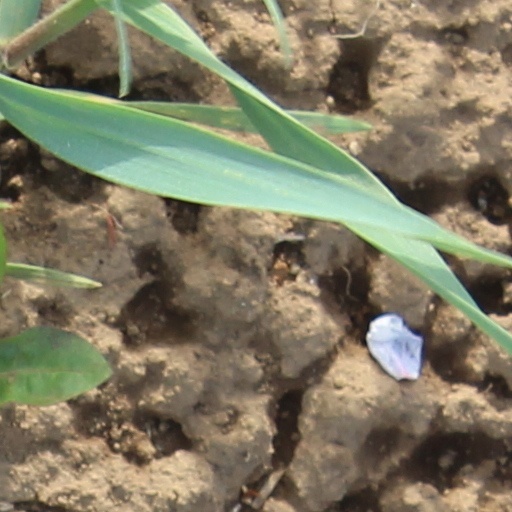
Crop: wheat